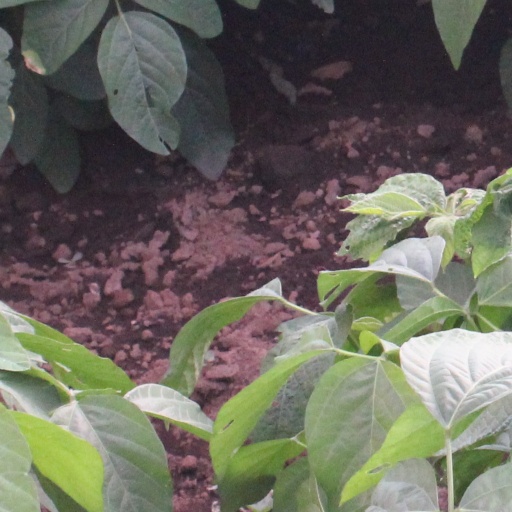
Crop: soybean